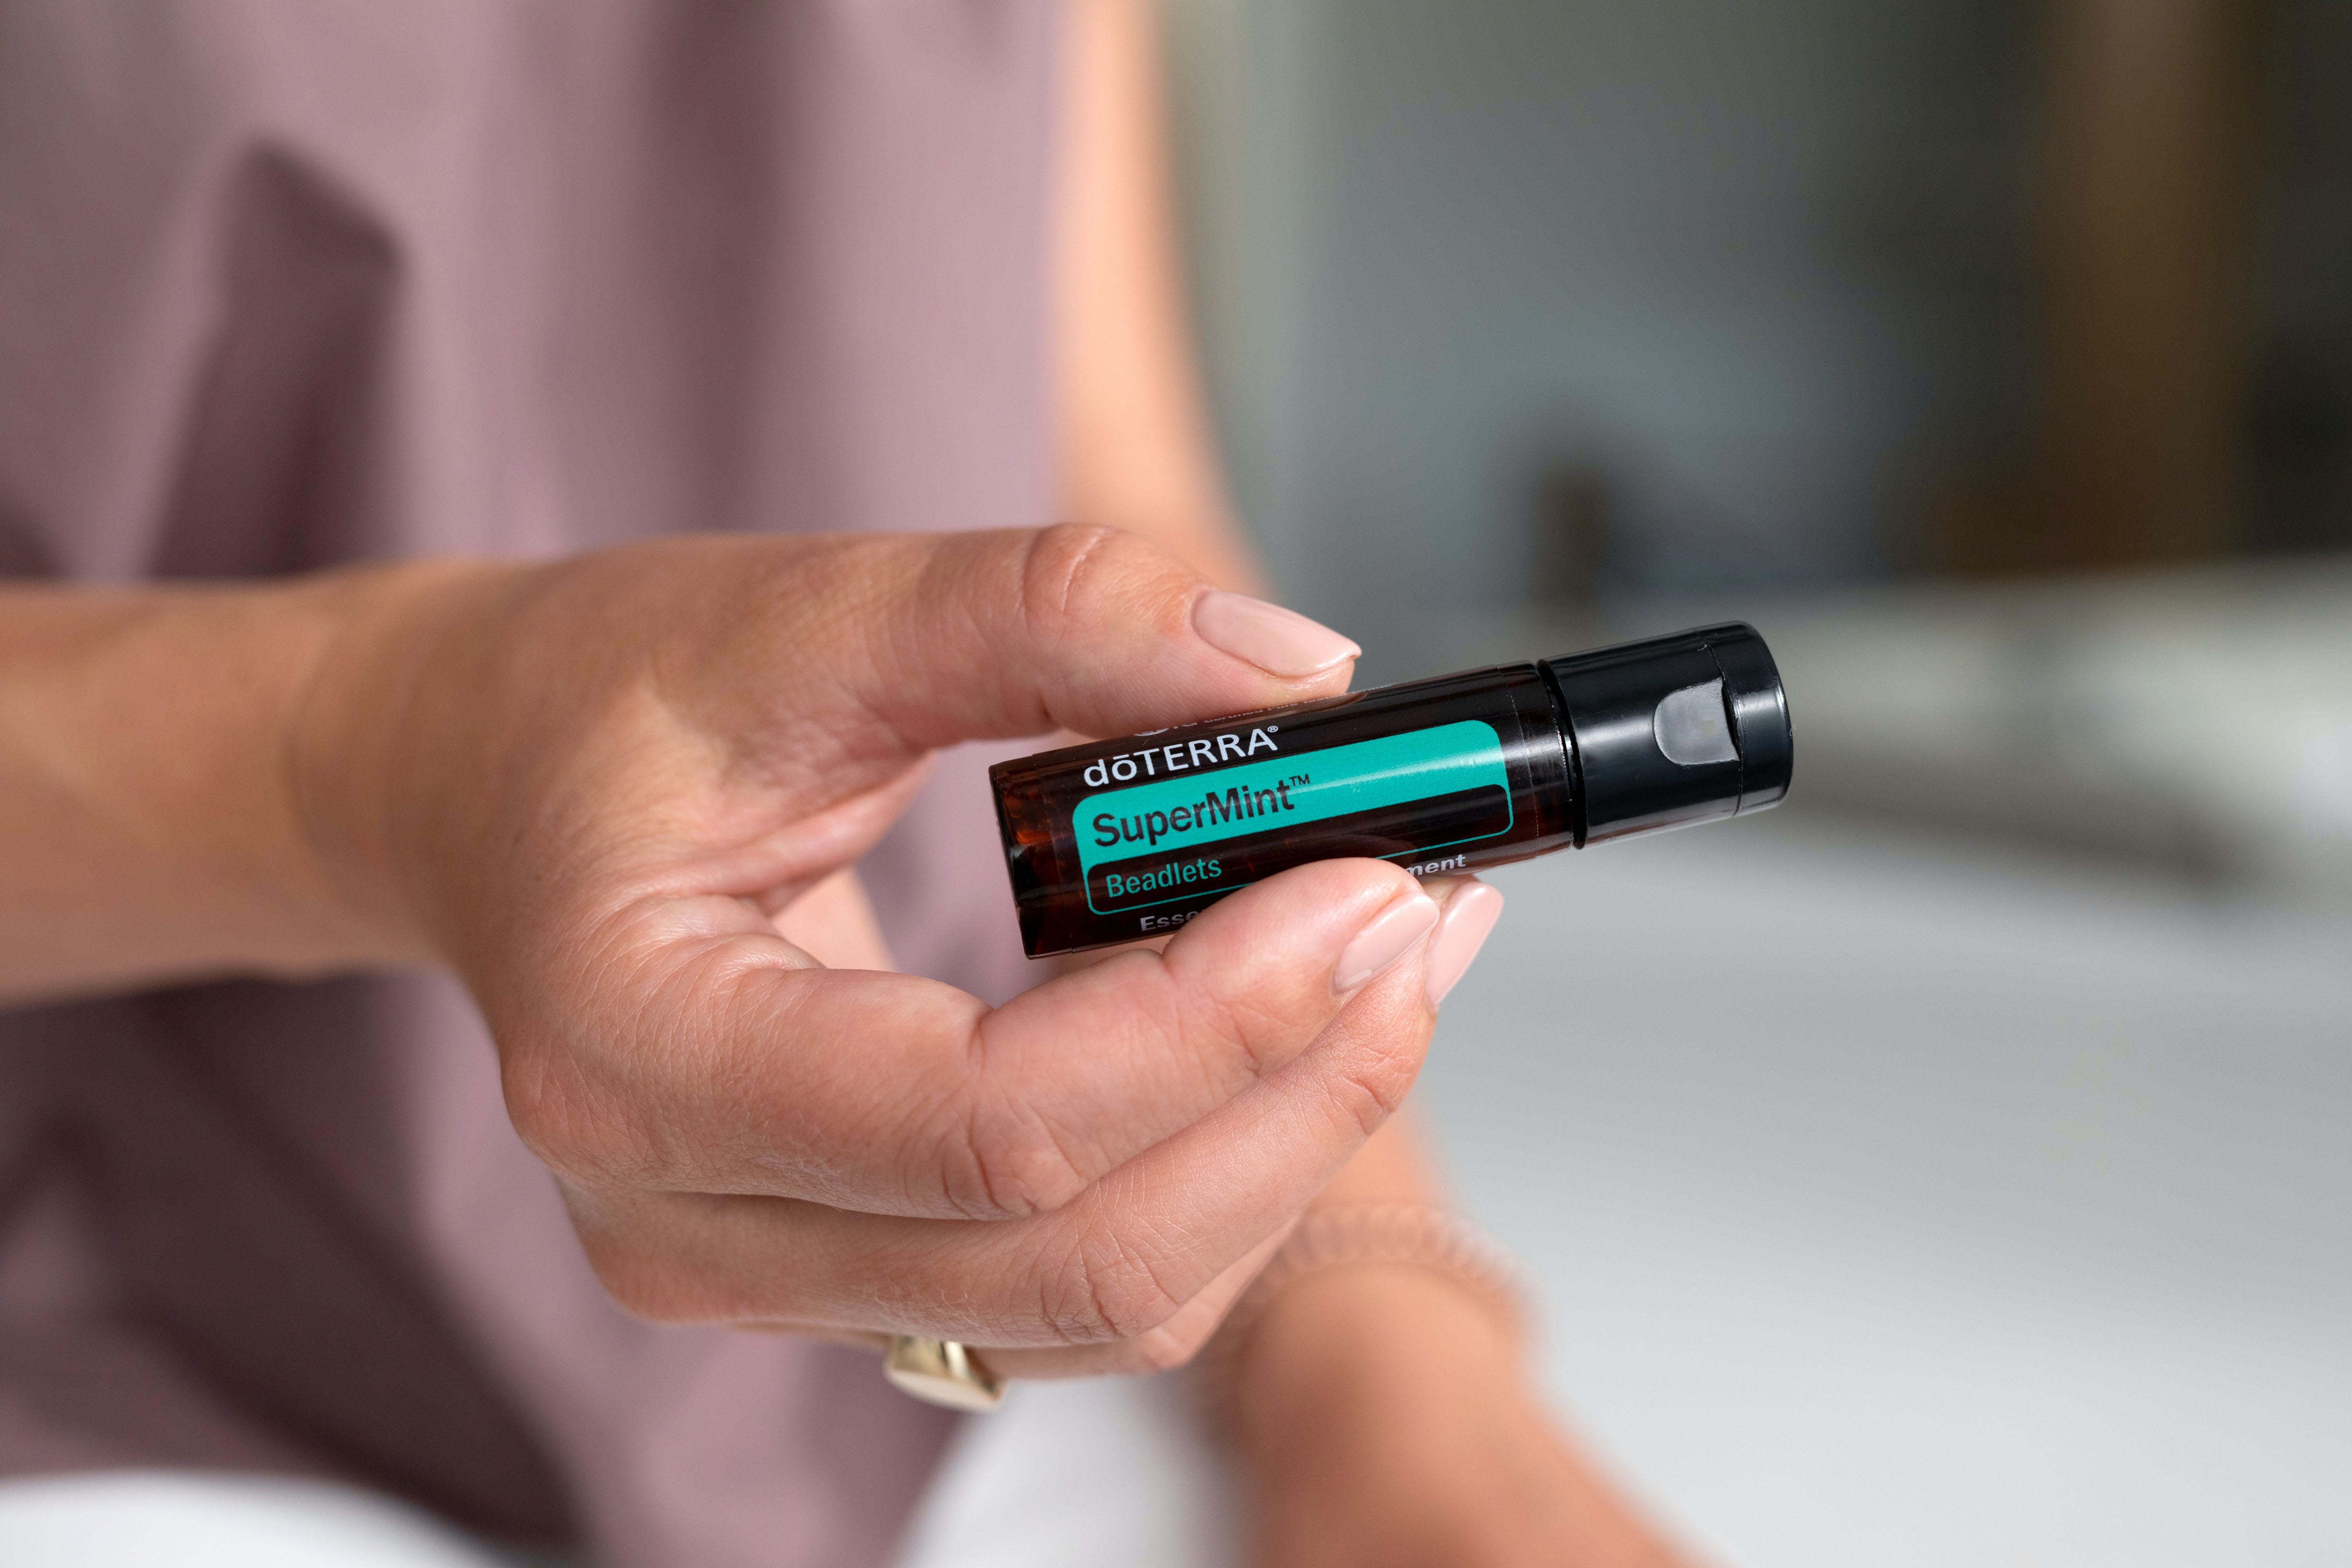
oil, hand, finger, gesture, thumb, nail, Office instrument, communication device, electric blue, audio equipment, gadget, font, fashion accessory, tire, writing instrument accessory, office supplies, wrist, rectangle, electronics accessory, magenta, auto part, battery, smartphone, cable, brand